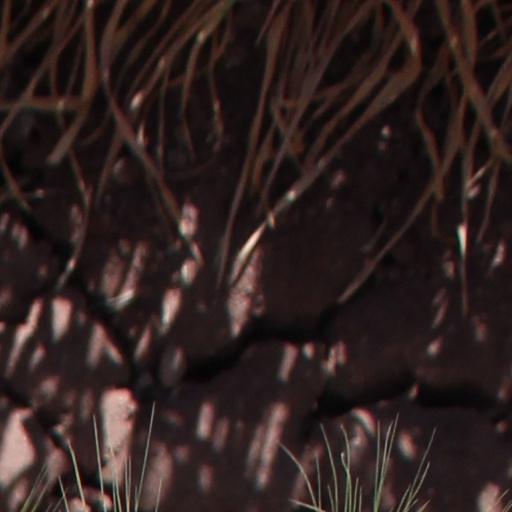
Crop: wheat